Scotland at the FIFA World Cup

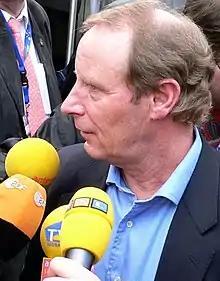
Berti Vogts, the only foreigner to coach Scotland to date

Now managed by Bobby Brown, Scotland were drawn with West Germany, Austria and Cyprus in their 1970 qualification group. Scotland started well, beating Austria at home and scoring 13 goals in the two matches against Cyprus. A draw at home with West Germany meant that Scotland needed to avoid defeat in the return game to retain any hope of qualification. Scotland scored first in Hamburg, and then equalised midway through the second half, but succumbed to a 3–2 defeat.